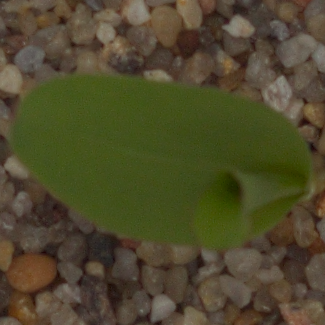
Label: maize